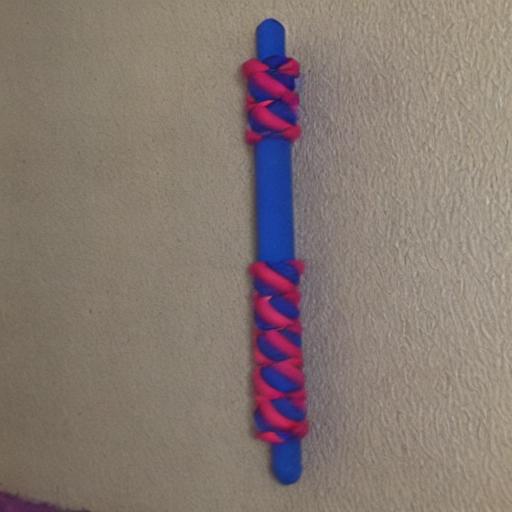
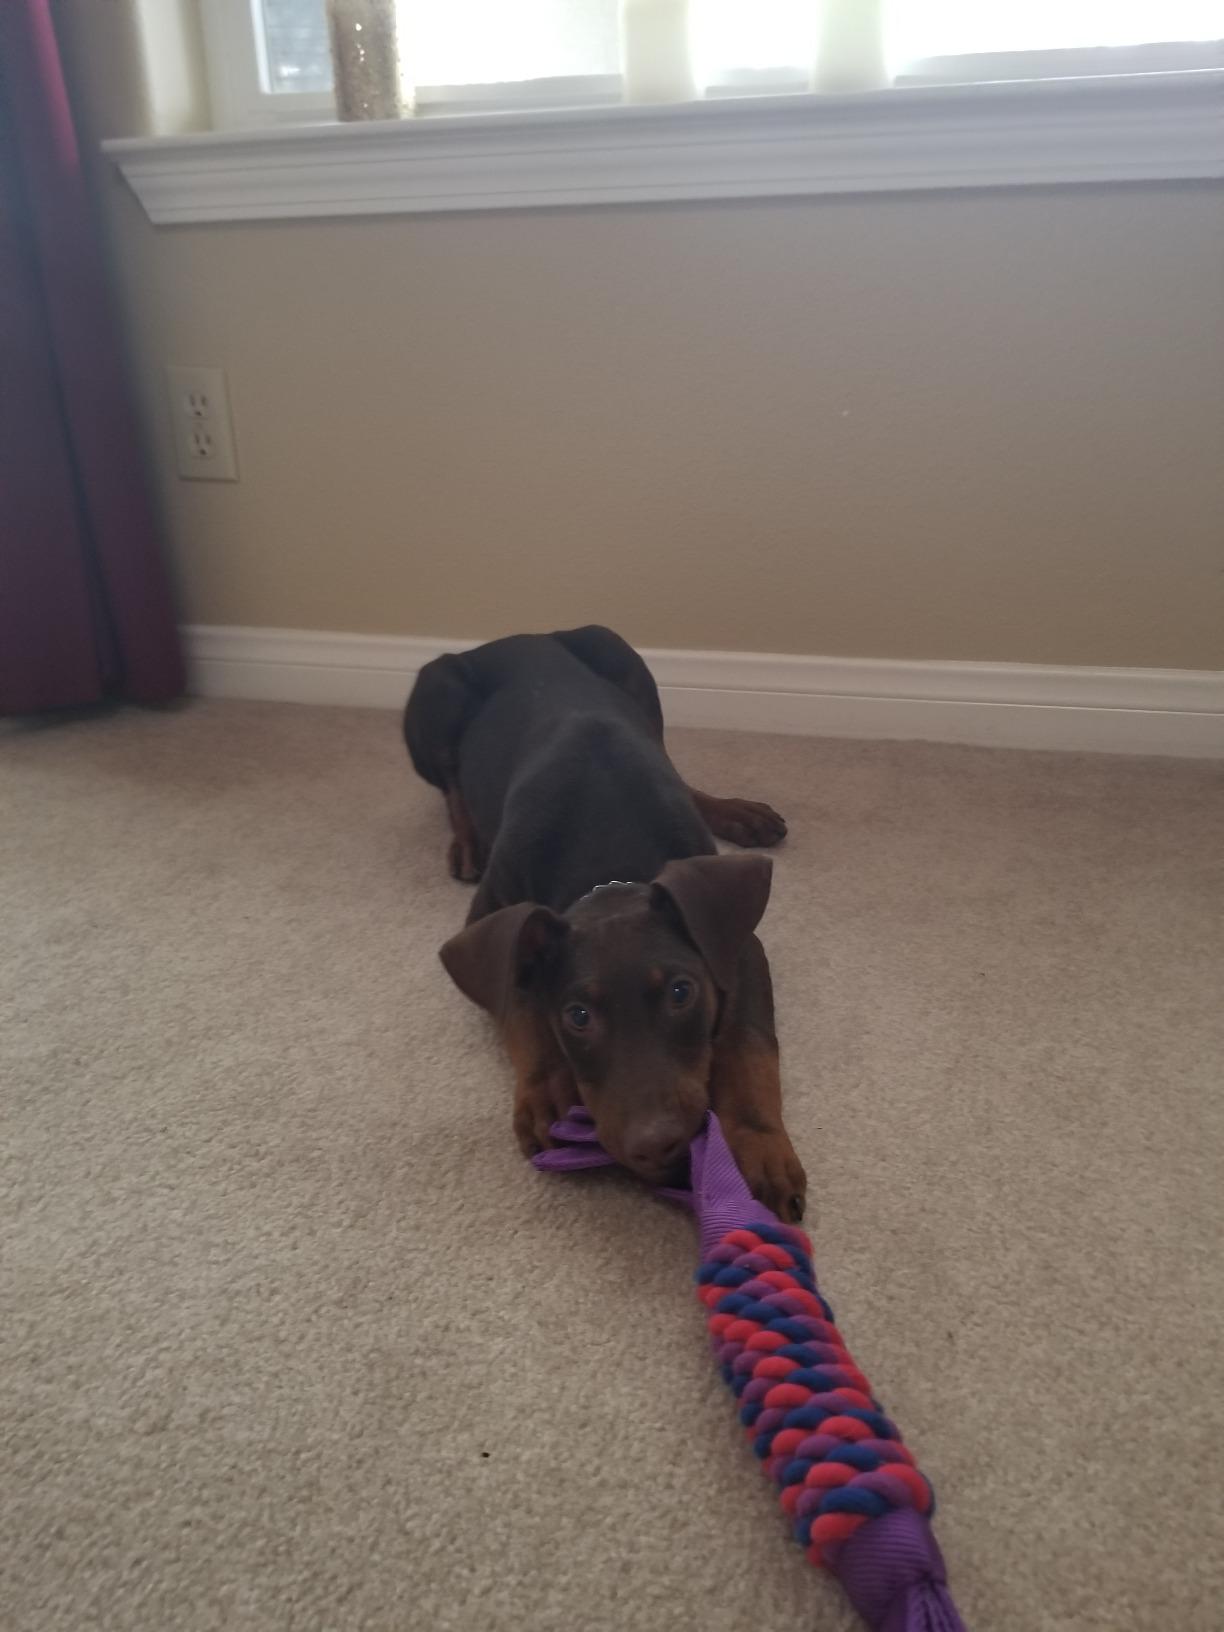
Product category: items_toy
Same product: no